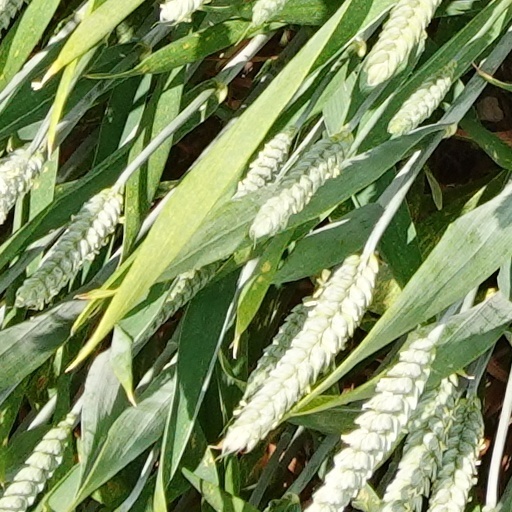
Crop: wheat